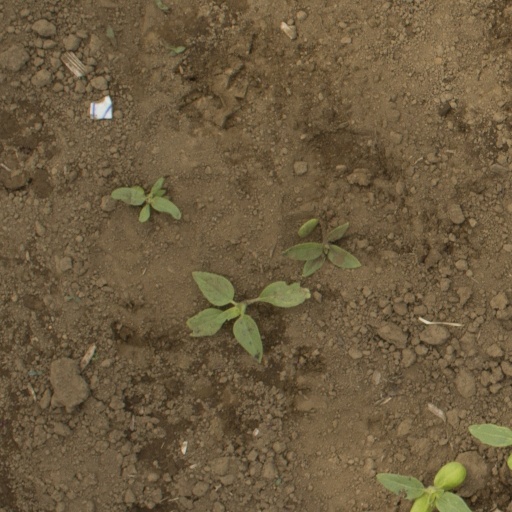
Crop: Jerusalem artichoke